Meridian, Idaho

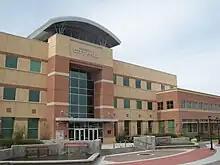
Meridian City Hall

Meridian has a mayor that serves four-year terms and received an annual salary of $90,956 in 2018. Meridian has a city council of six members. Every two years, three city council seats are up for re-election. Members of the council serve four-year terms and received annual compensation of $10,000 as of 2018.